Gnathovorax

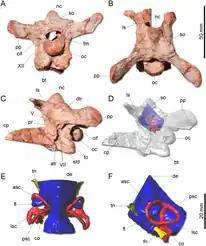
Braincase and virtual endocast

The holotype skeleton of "Gnathovorax" is so well preserved that its describers were able to reconstruct a digital endocast of the brain. It possessed a large floccular fossa lobe (FFL) of the cerebellum, a portion of the brain generally (but not universally) considered useful for motor control of the eye, head, and neck. These features mean that most paleontologists consider a large FFL to be indicative of an active predatory lifestyle, explaining why it is reduced in later sauropodomorphs but not in most theropods. This soft tissue data provided by "Gnathovorax" is congruent with other evidence for carnivory in herrerasaurids, such as the structure of their teeth and claws. The tooth proportions of herrerasaurids and basal carnivorous sauropodomorphs each overlap slightly with theropods according to a morphological variation analysis, but herrerasaurids and sauropodomorphs do not overlap with each other. It is inferred that during the Carnian stage of the Triassic, herrerasaurids occupied large predatory niches while small basal sauropodomorphs occupied small carnivorous and omnivorous niches. After the extinction of herrerasaurids and carnivorous sauropodomorphs in the Norian, theropods became the dominant predatory dinosaurs at multiple size tiers, encouraging sauropodomorphs to acquire larger, more herbivory-focused ecologies.